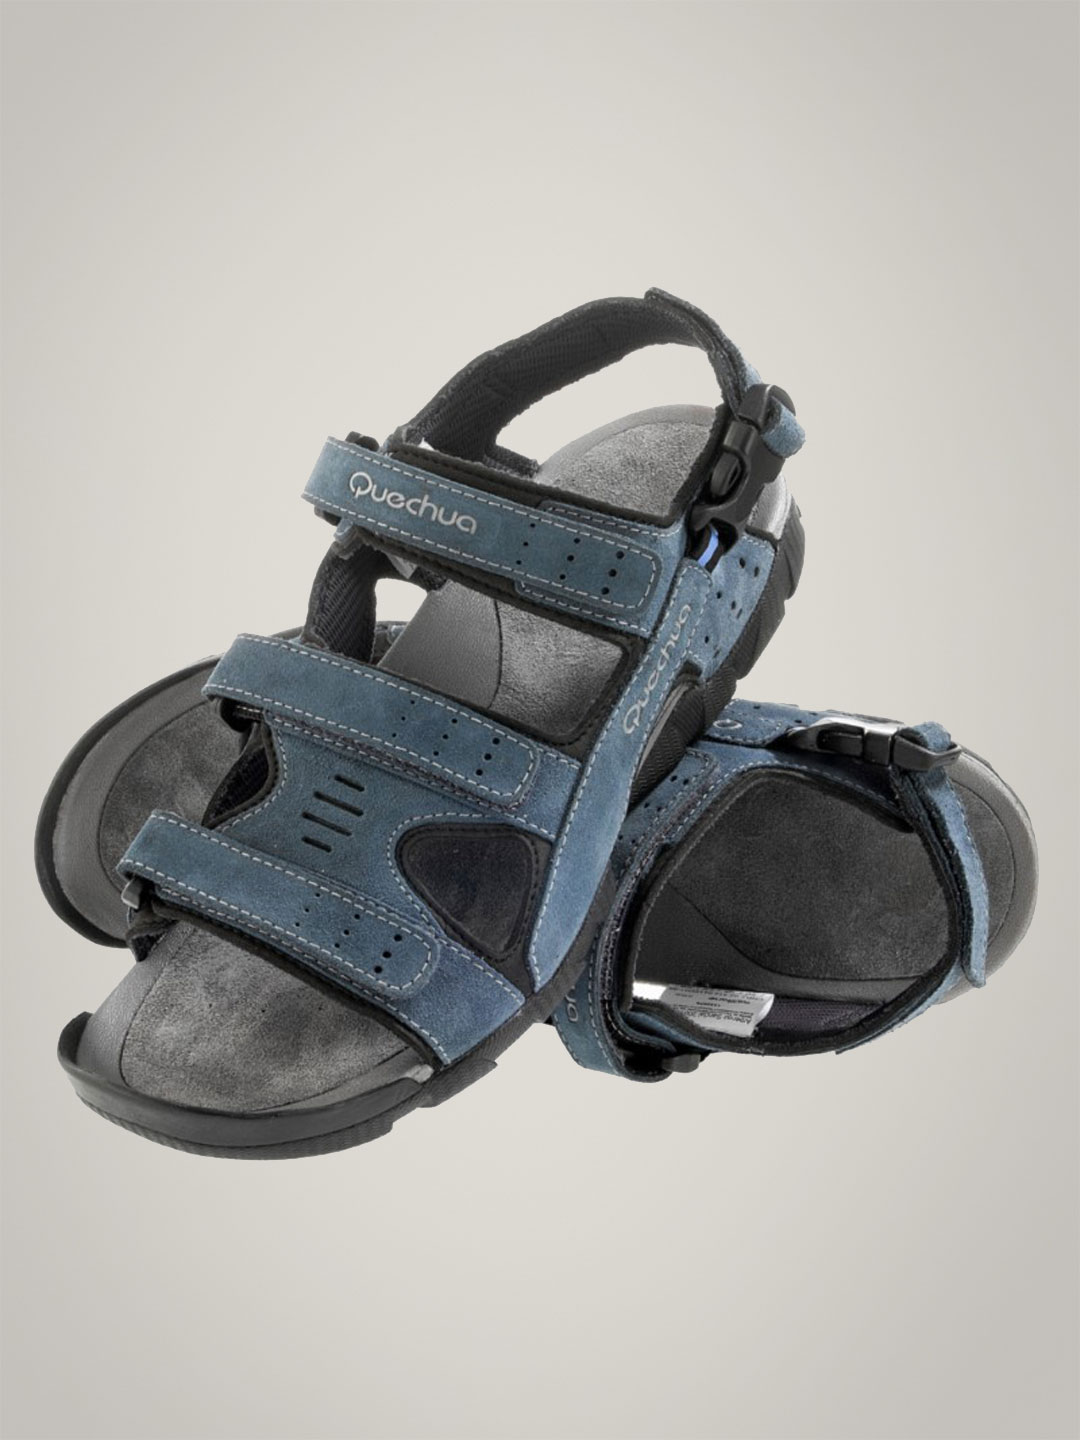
Quechua Arpenaz  200 M
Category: Footwear / Shoes / Sports Shoes
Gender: Men
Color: Blue
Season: Fall 2011
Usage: Sports